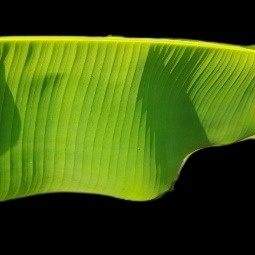
Label: Healthy